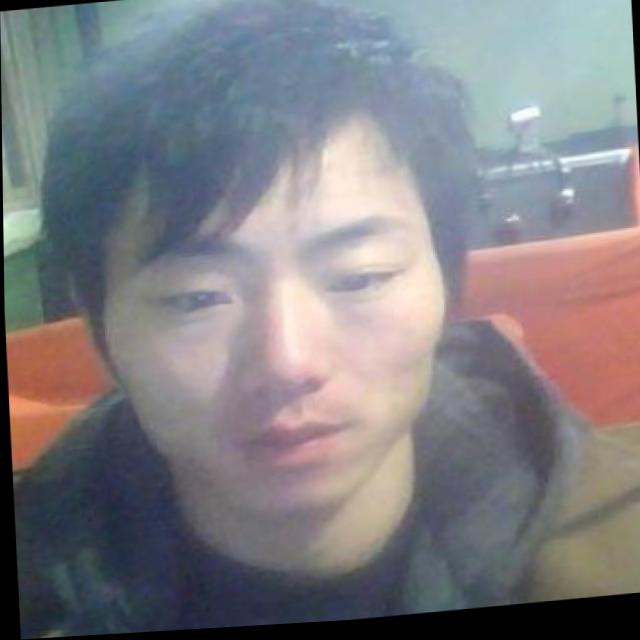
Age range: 21-44